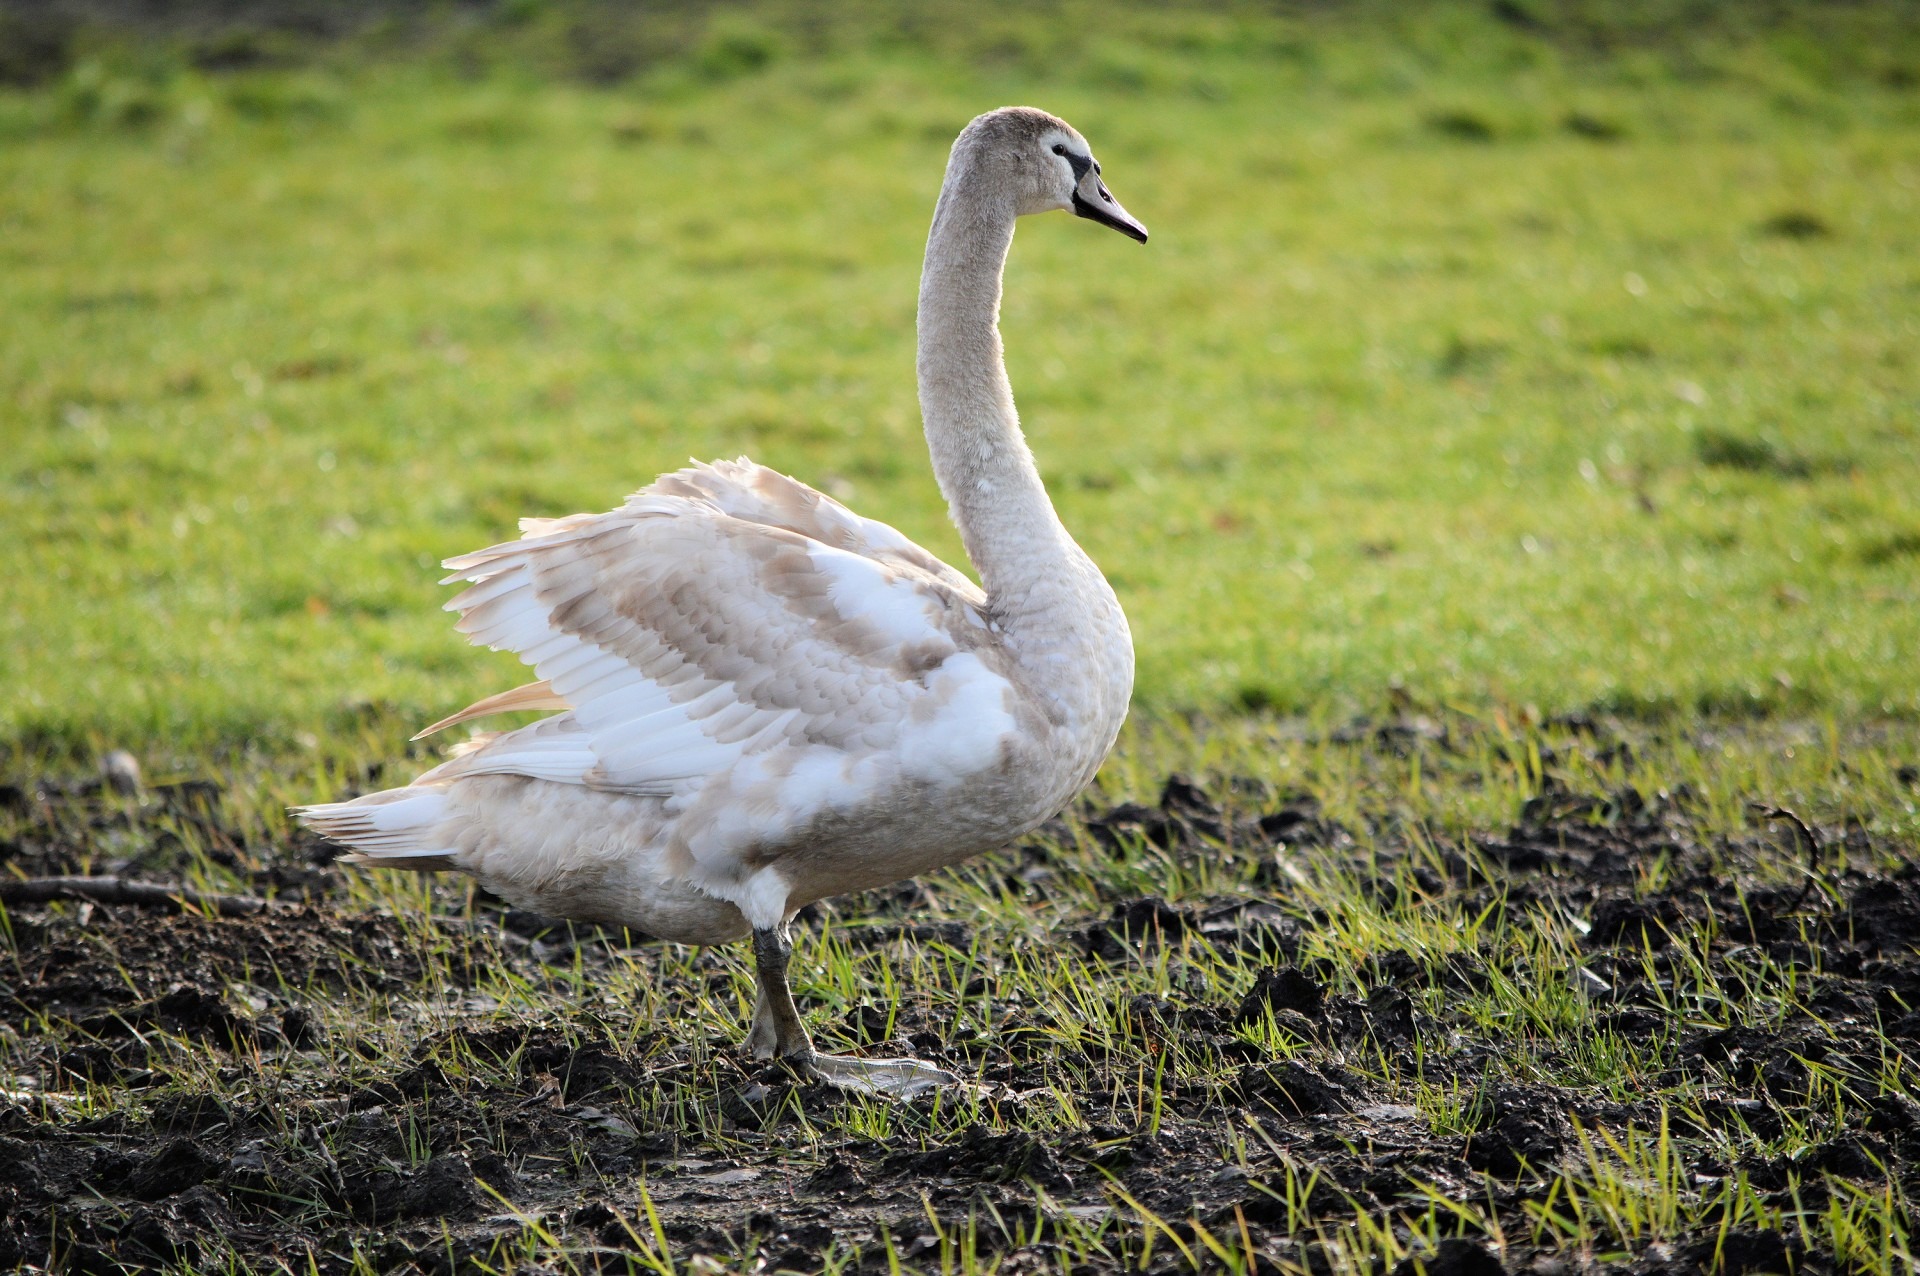
nature, outdoor, wilderness, bird, wing, animal, fly, wildlife, wild, portrait, young, beak, mammal, freedom, feather, avian, fauna, majestic, swan, wings, goose, vertebrate, creature, waterfowl, water bird, ducks geese and swans